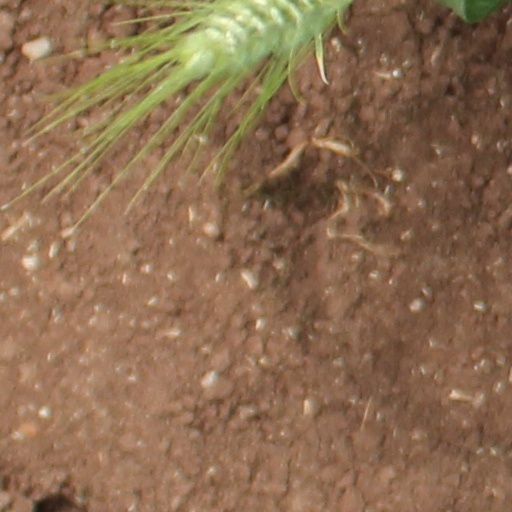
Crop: wheat